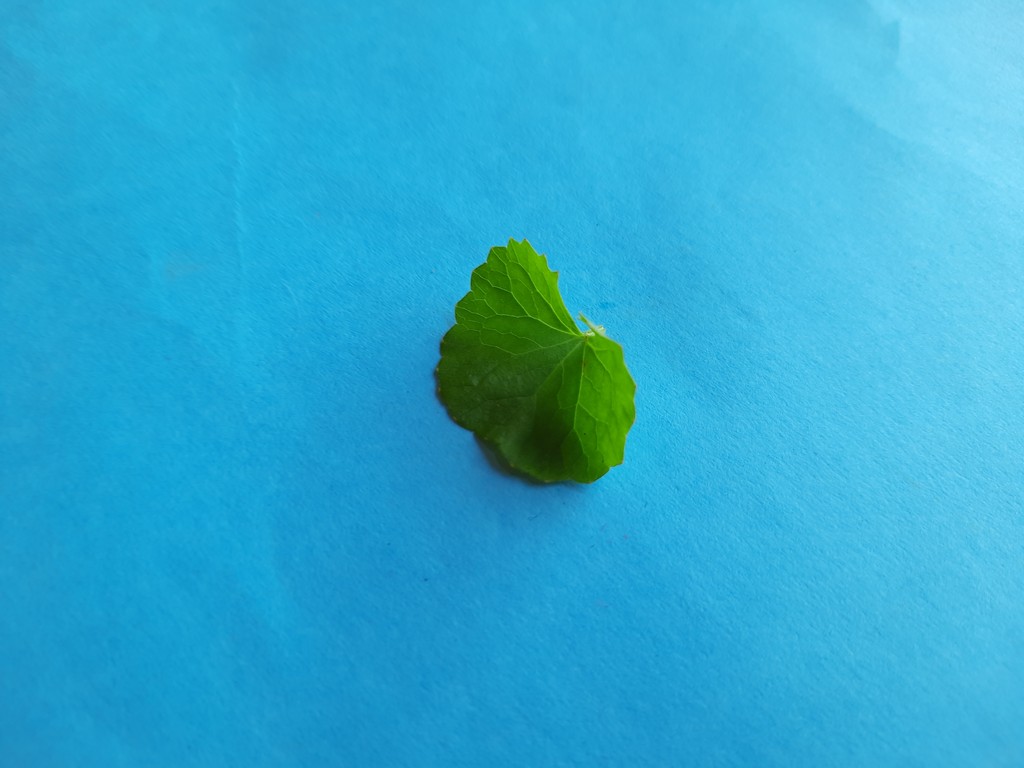
Label: Healthy